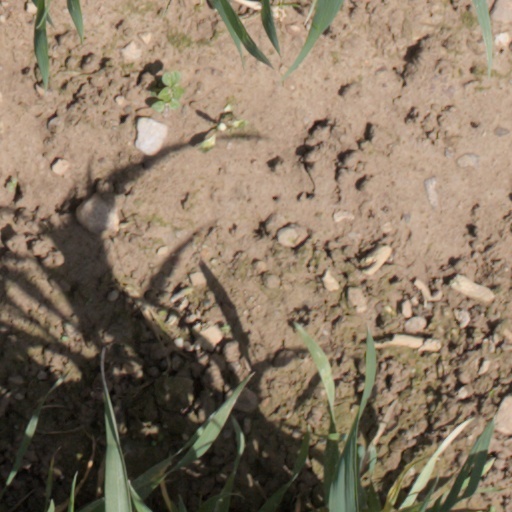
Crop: wheat